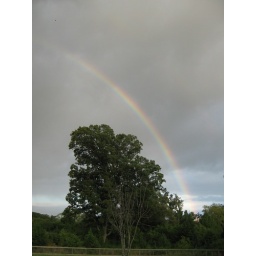
This bad boy made a complete arch. We were standing in the dog park facing the pond